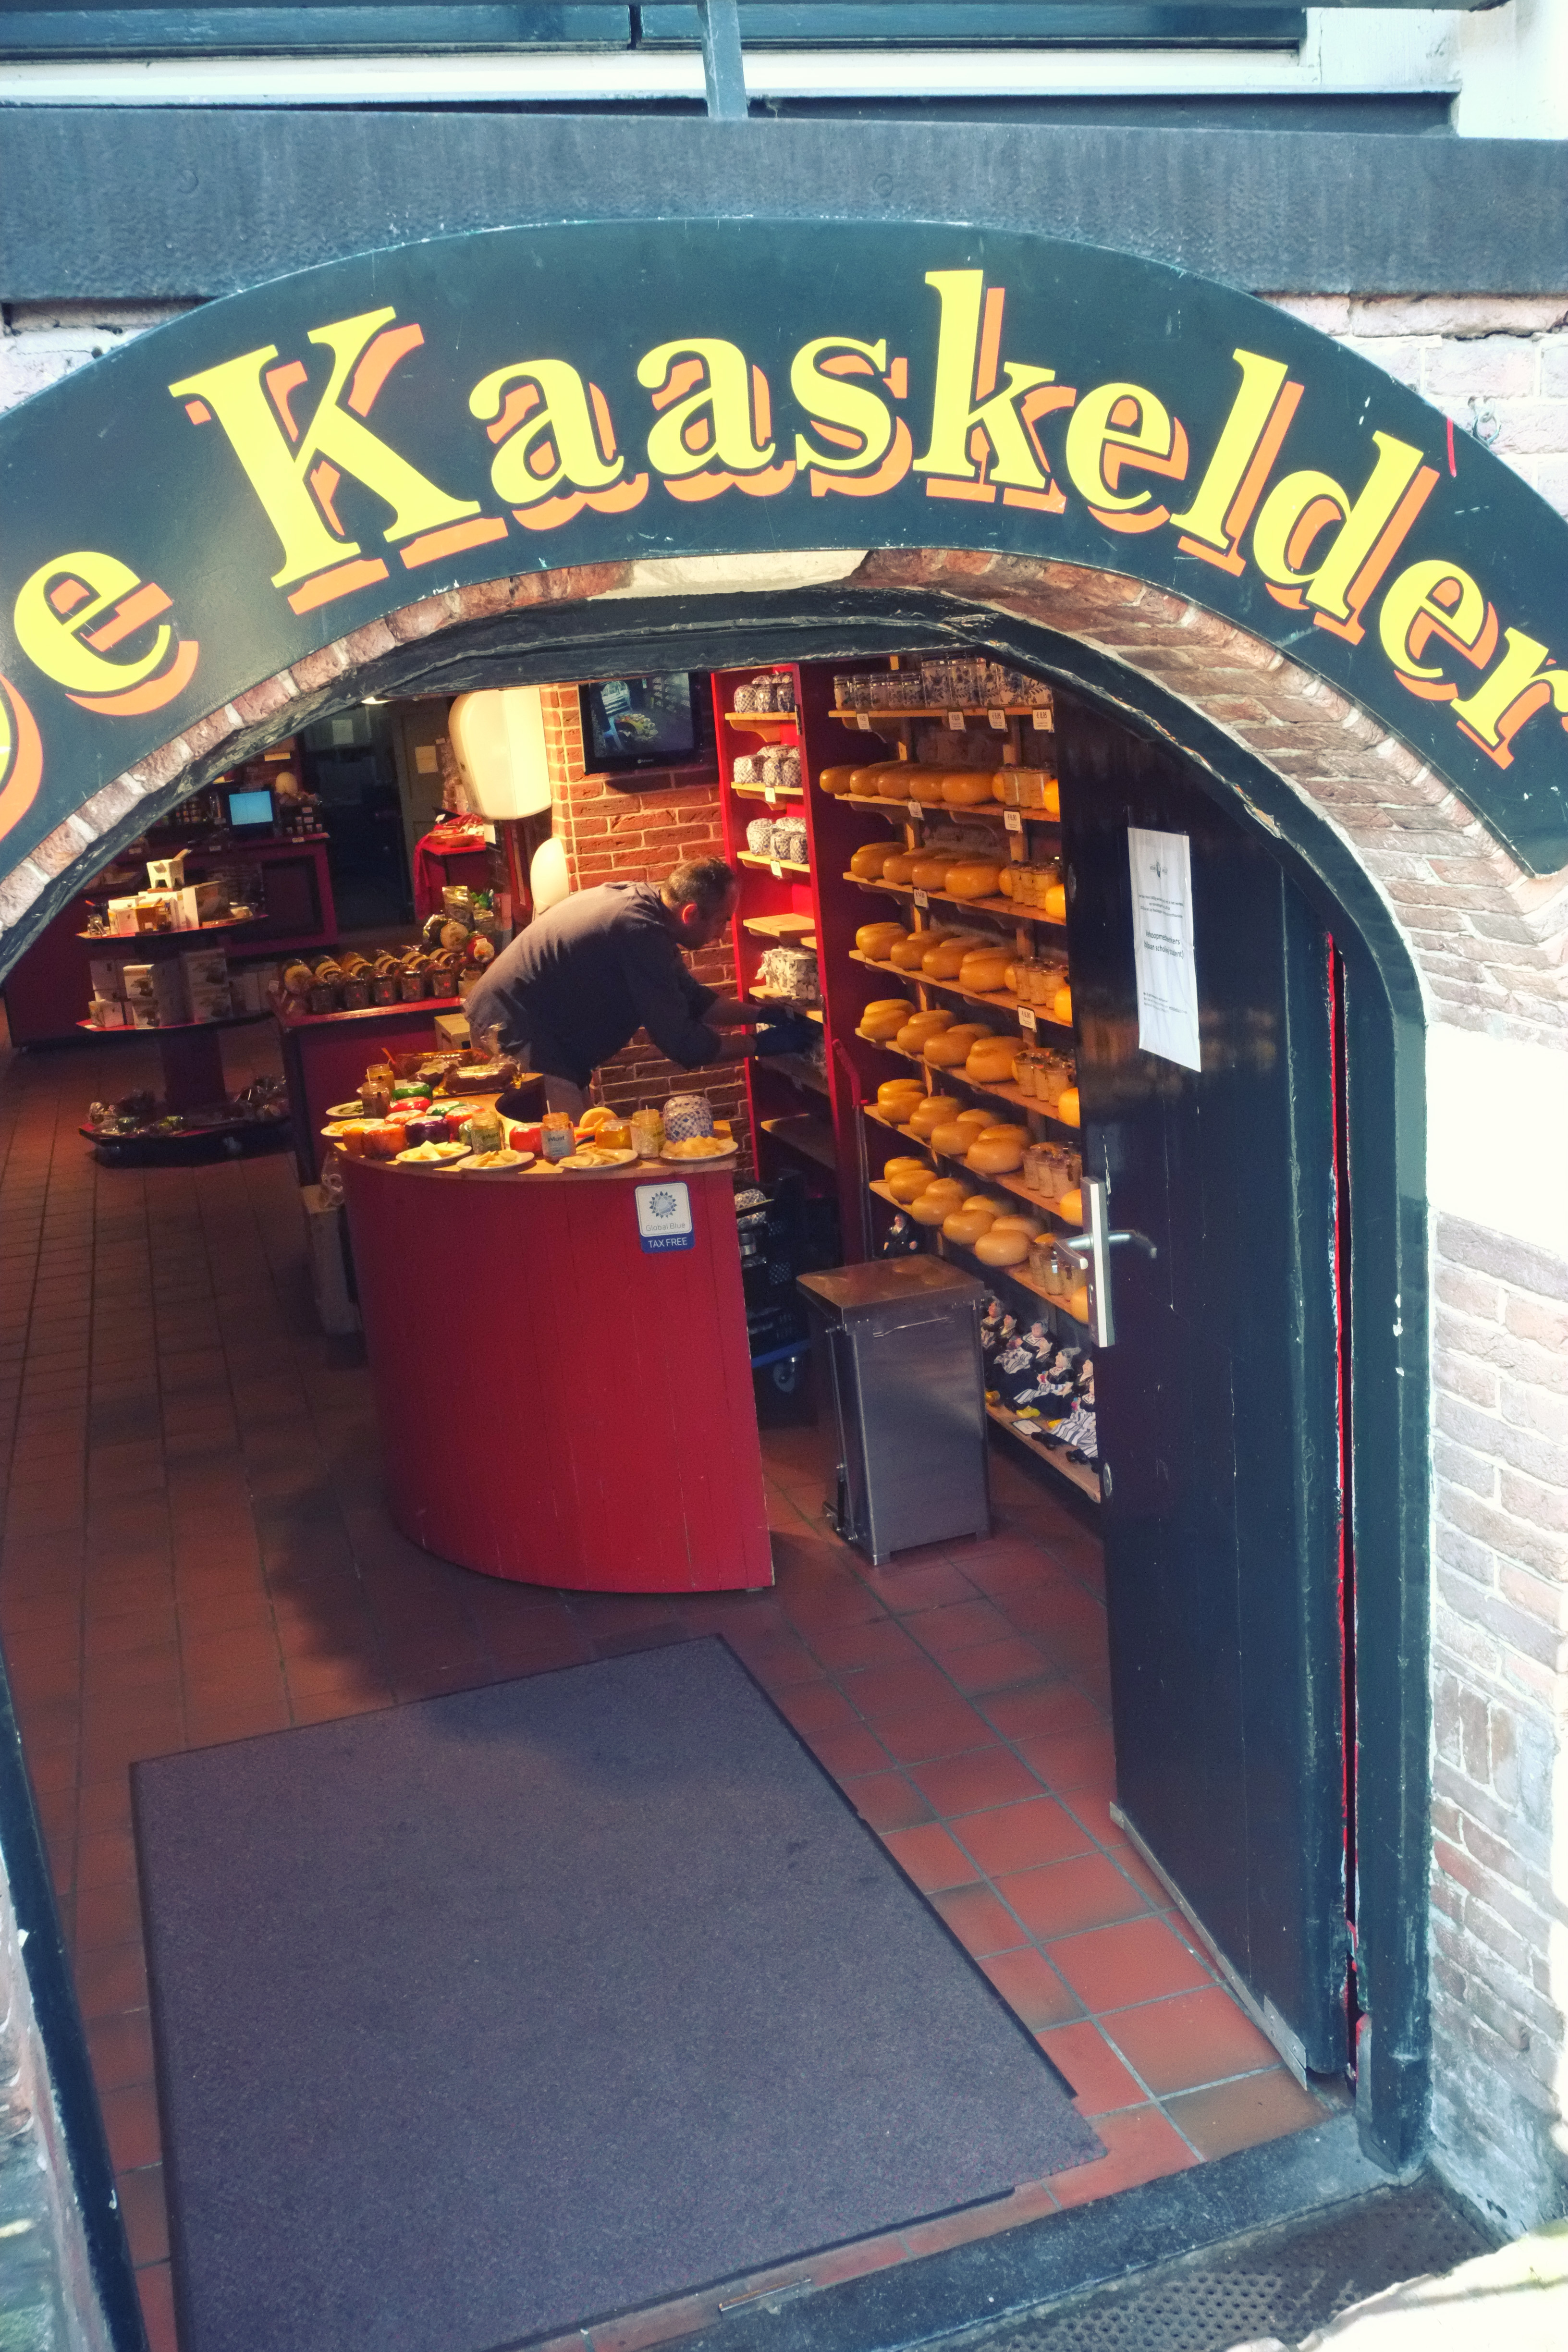
street, restaurant, urban, travel, fujifilm, amsterdam, netherlands, fuji, fujix, fujixe1